Foley Square (TV series)

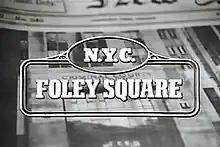

Foley Square is an American sitcom starring Margaret Colin which centers on an assistant district attorney in New York City. Original episodes aired from December 11, 1985, until April 8, 1986.